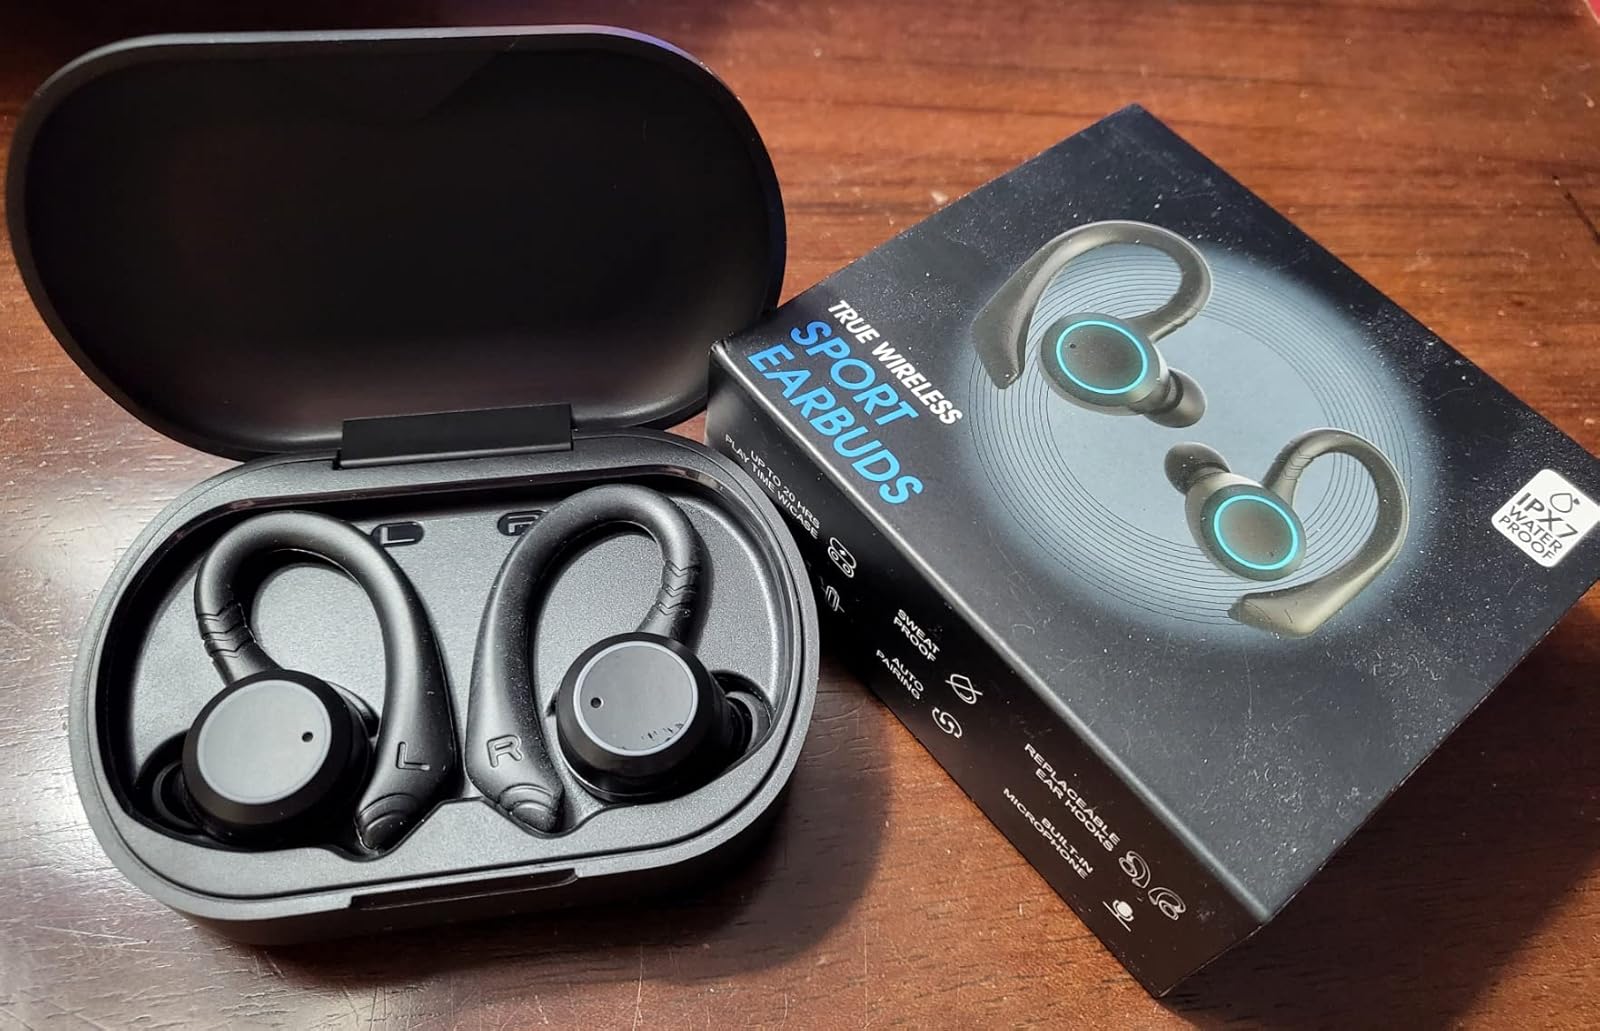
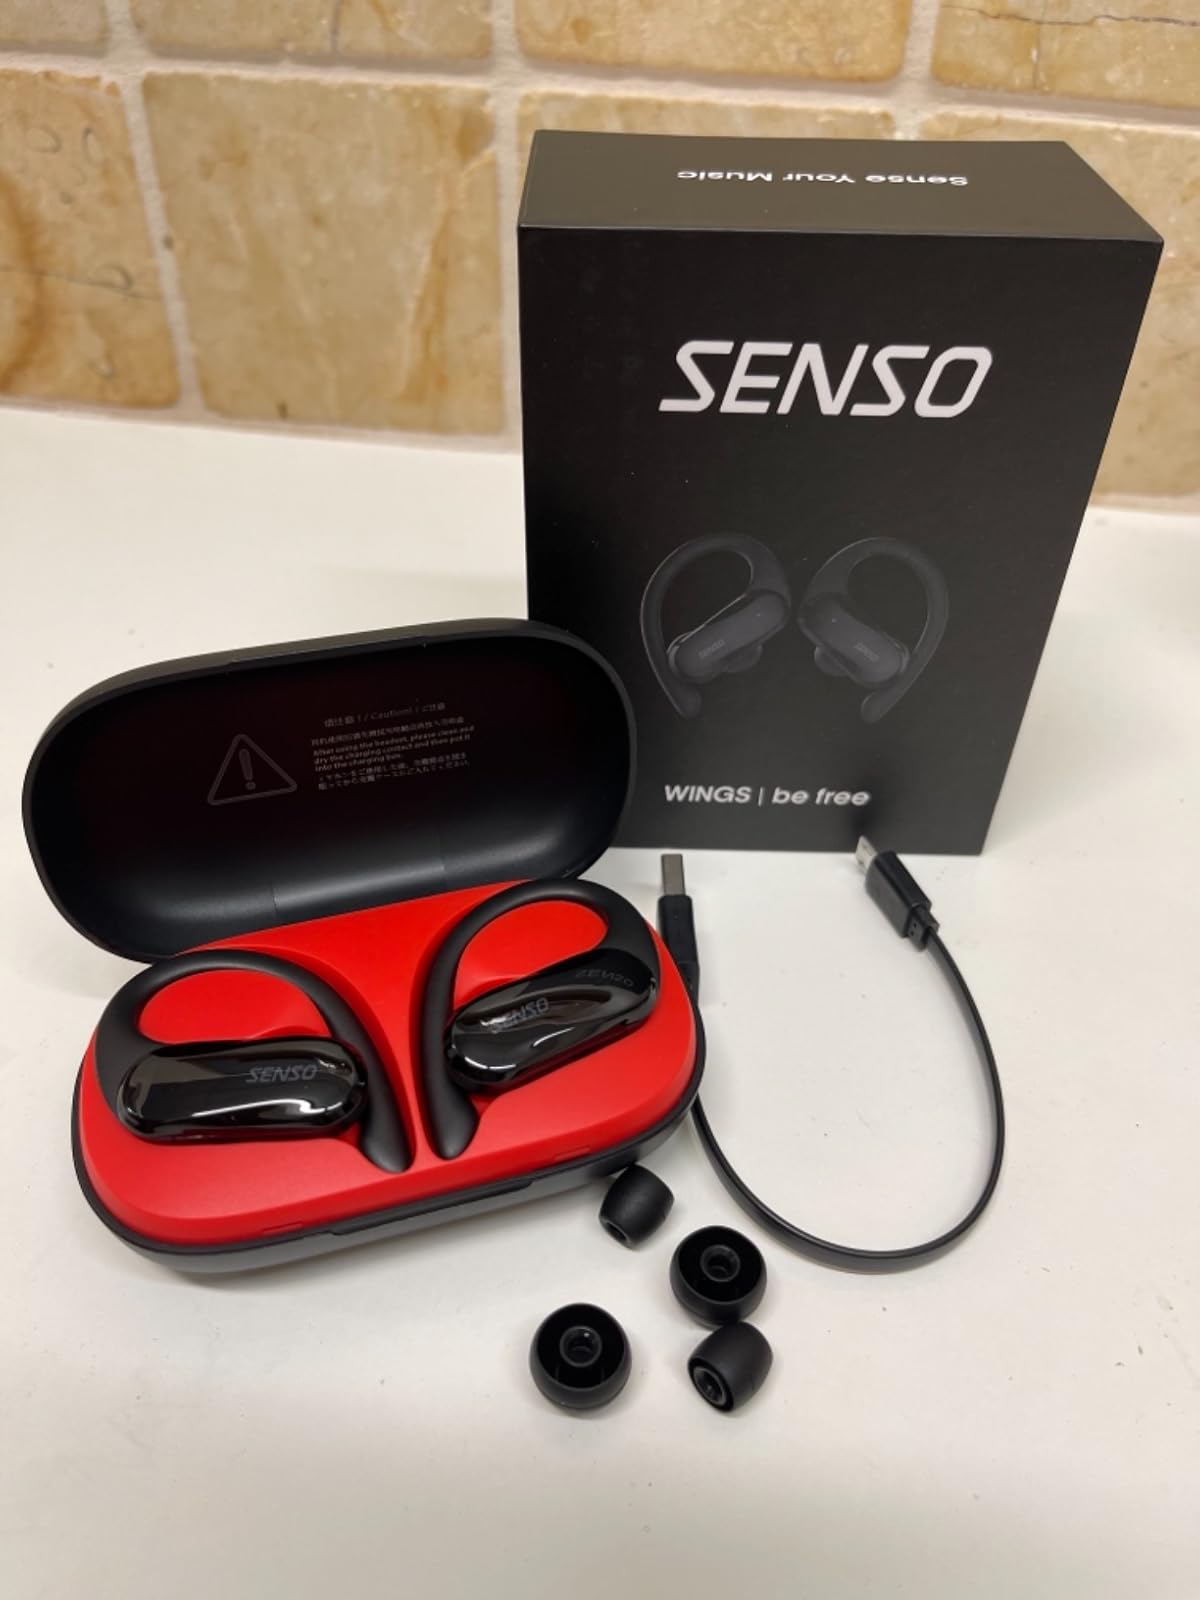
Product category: earbuds
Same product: no